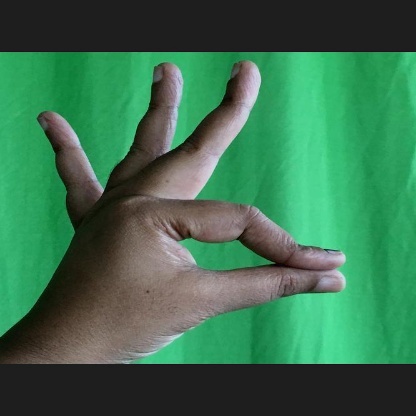
Mudra: Hamsasyam